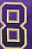
Number: 8